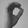
ASL letter: O